List of amphibians

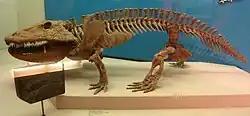
The temnospondyl "Eryops" had sturdy limbs to support its body on land

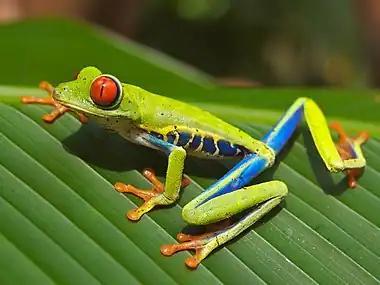
Red-eyed tree frog ("Agalychnis callidryas") with limbs and feet specialised for climbing

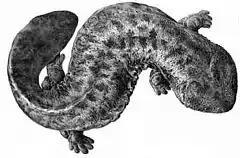
Japanese giant salamander ("Andrias japonicus"), a primitive salamander

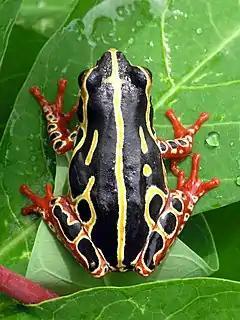
The bright colours of the common reed frog ("Hyperolius viridiflavus") are typical of a toxic species

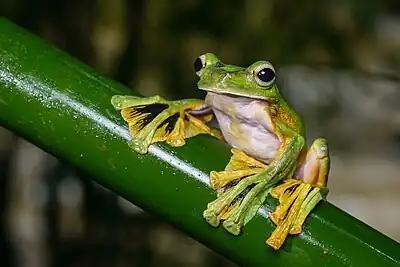
Wallace's flying frog ("Rhacophorus nigropalmatus") can parachute to the forest floor from high in the trees.

Amphibians are ectothermic, tetrapod vertebrates of the class Amphibia. All living amphibians belong to the group Lissamphibia. They inhabit a wide variety of habitats, with most species living within terrestrial, fossorial, arboreal or freshwater aquatic ecosystems. Thus amphibians typically start out as larvae living in water, but some species have developed behavioural adaptations to bypass this.